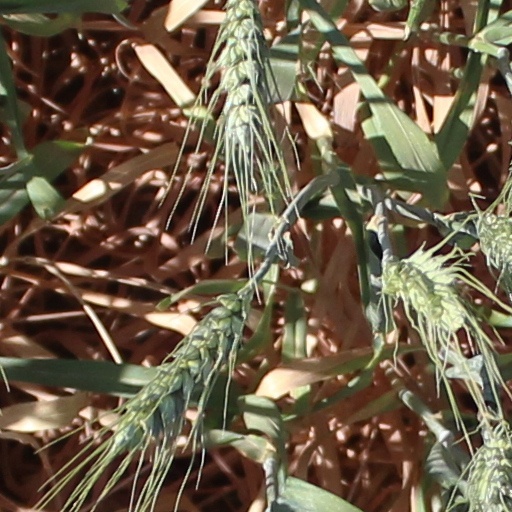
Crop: wheat